Crassula pubescens

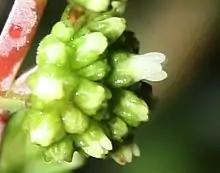
"C.pubescens" can be identified by the globular petal appendages of its flowers. Those of "Crassula pubescens" subsp. "pubescens" are oval

A small (up to 40 cm), shrubby perennial, with delicate, erect stems and pubescent (velvety) leaves that are 1-3 cm long.